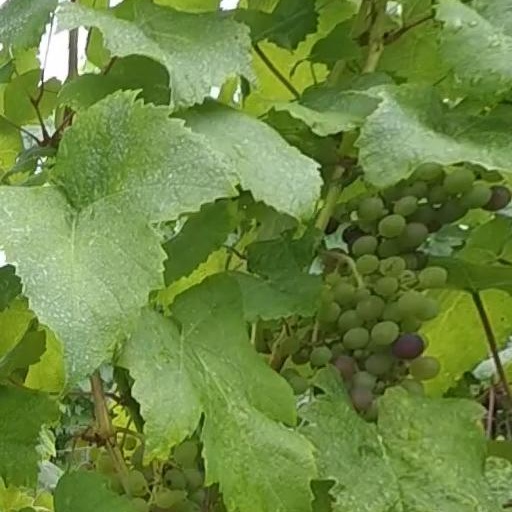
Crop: grape